Mount Tremont

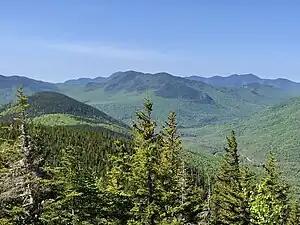
Mt. Tremont (center of photo) as seen from the north. Saco River valley is in right front; Sawyer River valley is in the right back of photo.

Mount Tremont, elevation , is a mountain in Carroll and Grafton counties in the White Mountains of New Hampshire. It stands southwest of the town of Bartlett and directly south of Crawford Notch. It is flanked to the east by Bartlett Haystack mountain, to the northwest by the Sawyer River valley, and to the northeast by the Saco River valley. The mountain is crossed by the Brunel and Mount Tremont trails.